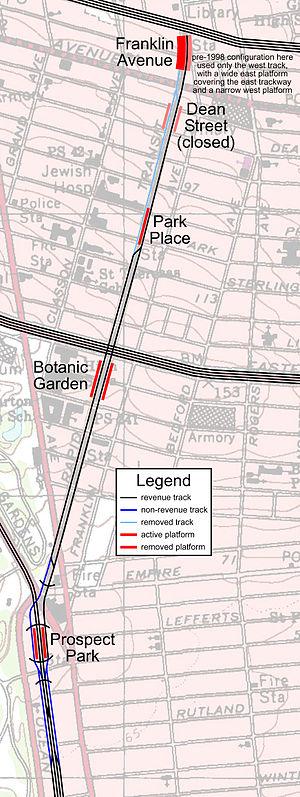
La ligne S Franklin Avenue Shuttle est une ligne qui fait partie du métro de New York. Elle fonctionne à Brooklyn. Elle fait partie de la BMT Franklin Avenue Line, qui dessert le réseau local.